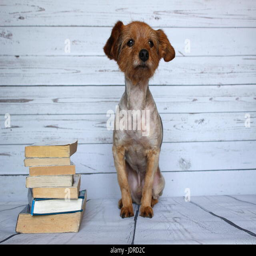
small dog in a lying position busy reading a book on a wooden background